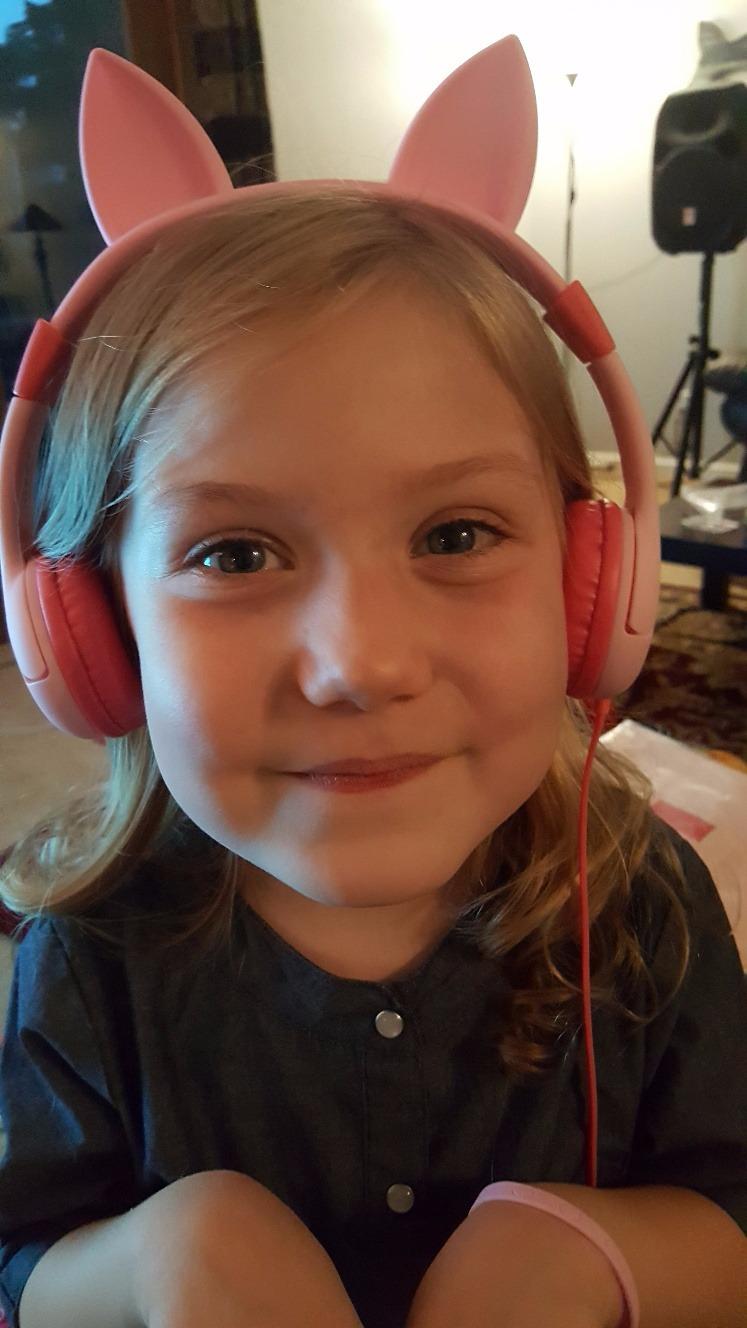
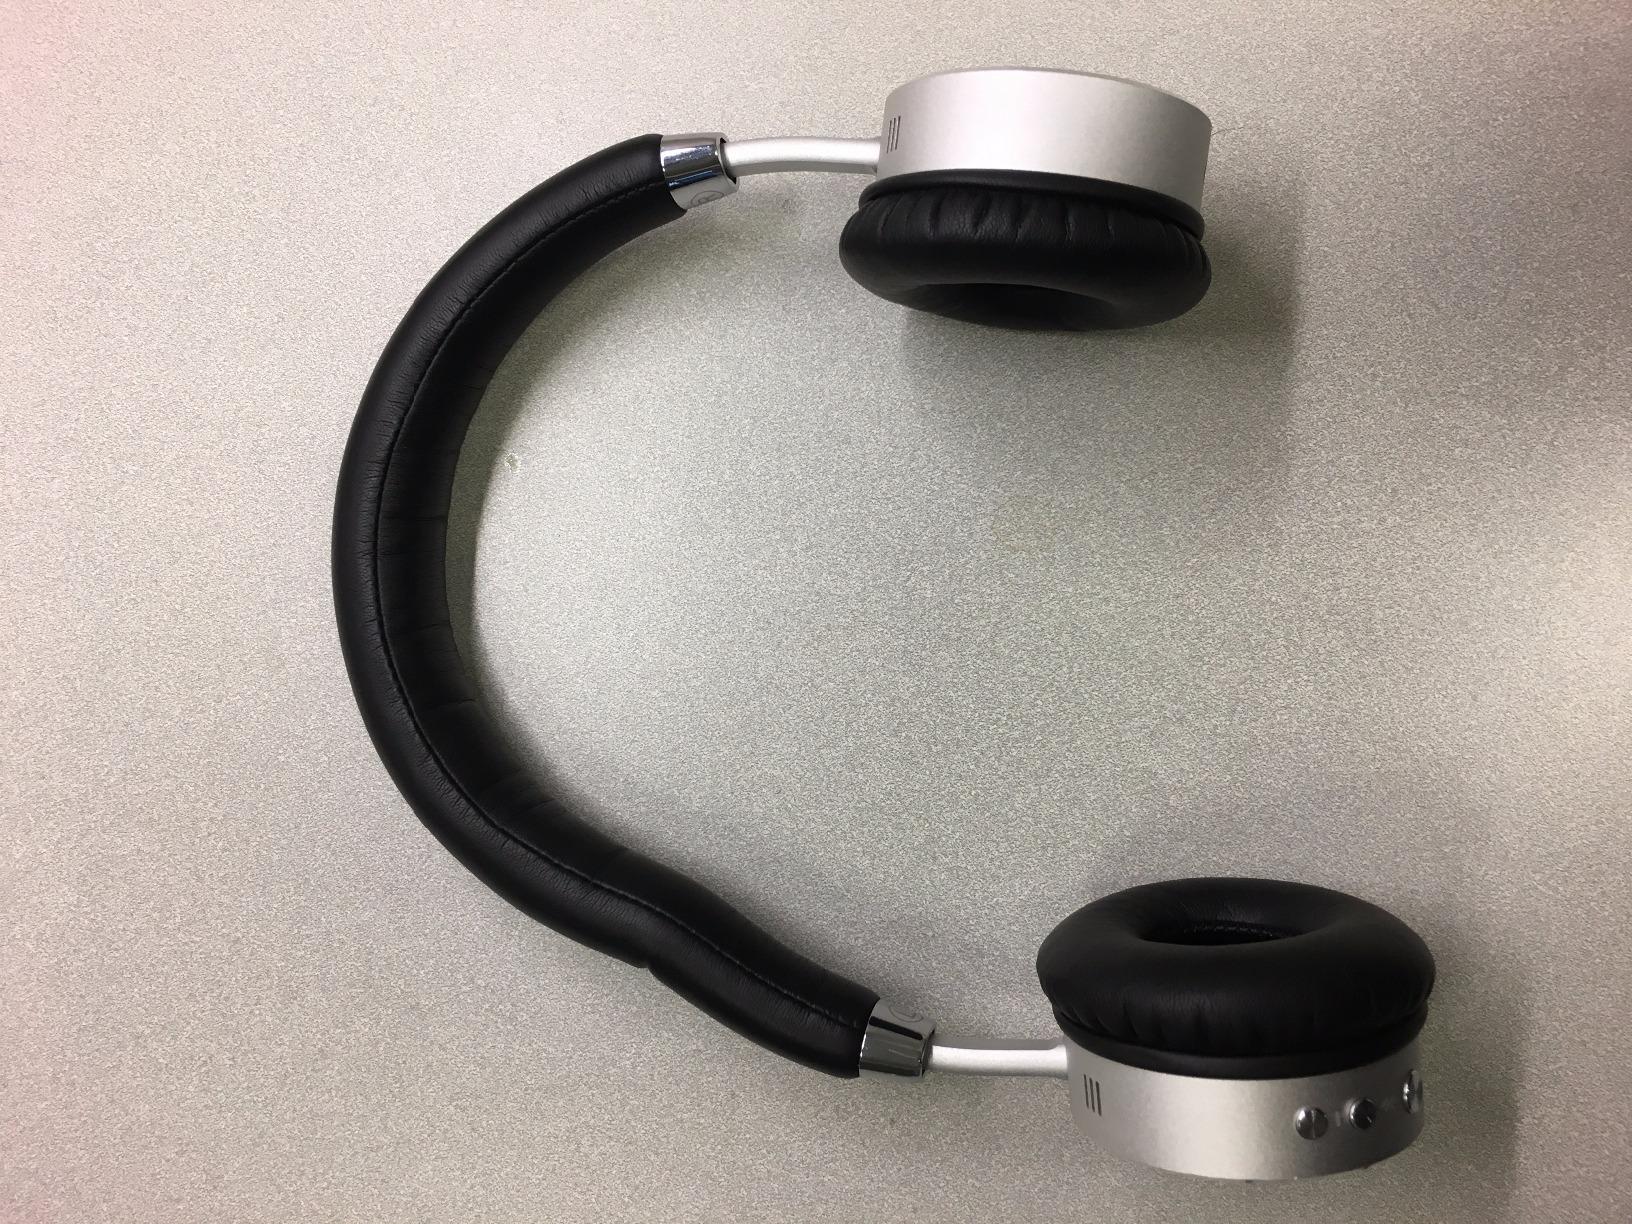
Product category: headphones
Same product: no